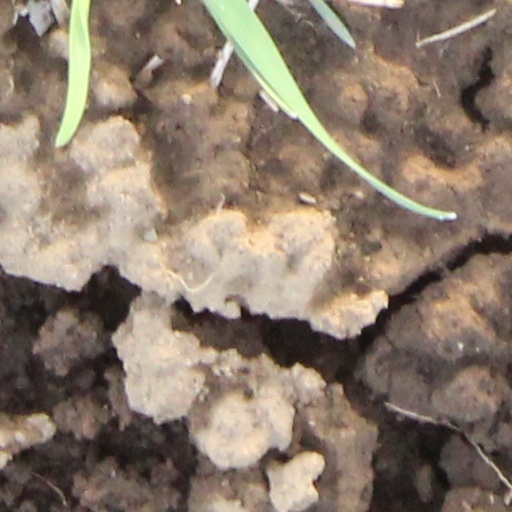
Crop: wheat